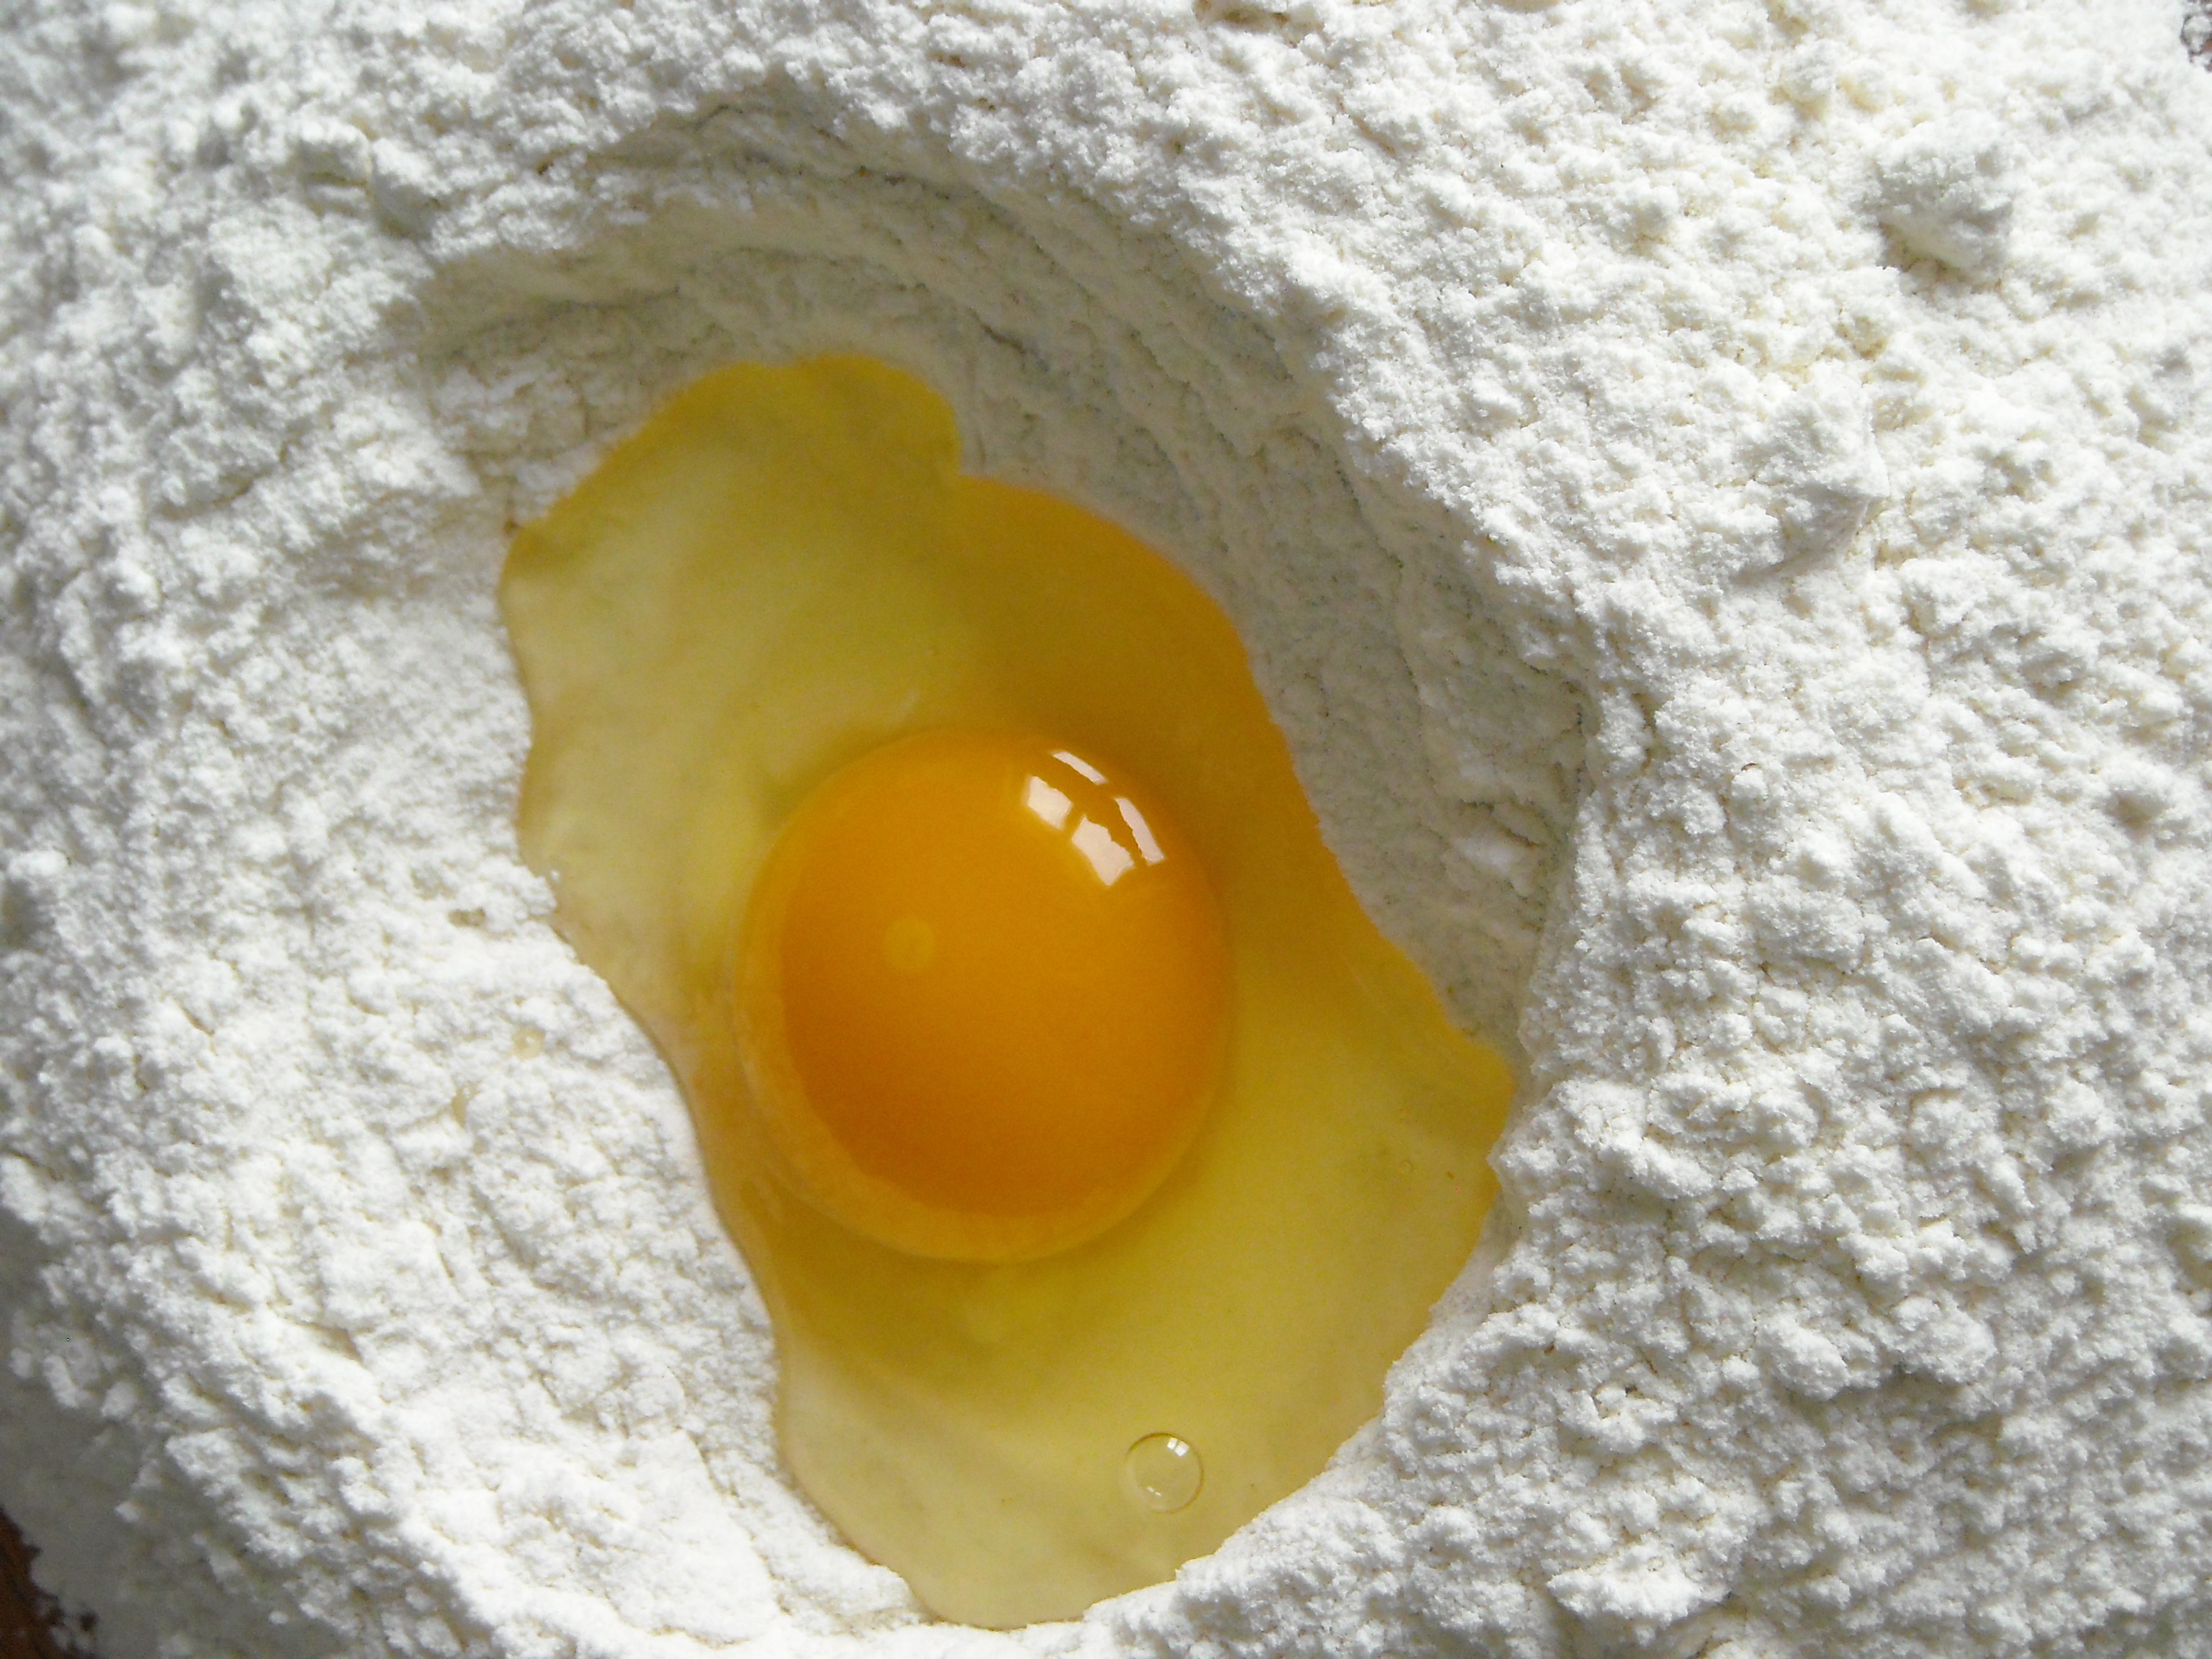
table, plant, food, produce, kitchen, italy, recipe, yellow, eat, pasta, dough, egg, cook, noodles, foods, gastronomy, italian, ingredients, flour, flowering plant, alimentari, egg yolk, an ingredient, land plant